Nomingia

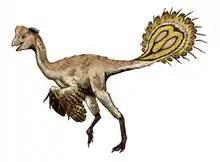
Restoration with hypothetical head, arms, and feet

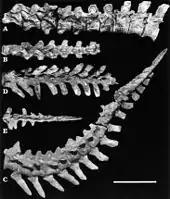
Vertebrae and tail of the holotype specimen

The remains, consisting of most of the vertebral column, pelvic girdle and left tibio-tarsus, holotype GIN 100/119, were found in 1994 in layers of the Nemegt Svita, dating to the Maastrichtian. They were named and described as the type species "Nomingia gobiensis" by Barsbold, Halszka Osmólska, Mahito Watabe, Philip Currie and Khishigjaw Tsogtbaatar in 2000. The etymology of the binomial refers to the location where the fossils were found, with the generic name mentioning the Nomingiin Gobi, one of the "Thirty-Three Gobis" which compose the Gobi Desert, which is itself mentioned in the specific descriptor.